Sky position (RA, Dec in degrees): 157.323, 13.408
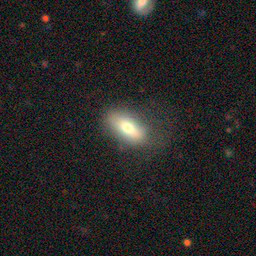
Galaxy morphology: In-between Round Smooth Galaxies